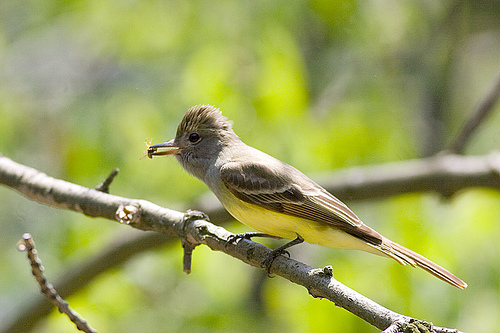
fairly long and lean, broad shoulder, large head, fair wide bill, brownish gray head, gray throat and breast, bright lemon yellow belly
this bird has a white belly, brown wings, back, head, feet, and crown.
small bird, yellow belly, long sharp beak compared to head, brownish grey head and back, light color on tip of feathers
this bird has a brown crown, a brown bill, and two small black feetlong lean bird with a curved yellow beak and with a long tail.
this thin gray bird has a yellow belly and abdomen and its crown is standing up.
this bird is brown and white in color, with a brown beak.
a long bird with a mohawk on the top of its head.
the bird has a yellow belly and brown back with pronounced crown, small head and large eyes.
this bird has wings that are grey and has a yellow bill
Species: Great Crested Flycatcher